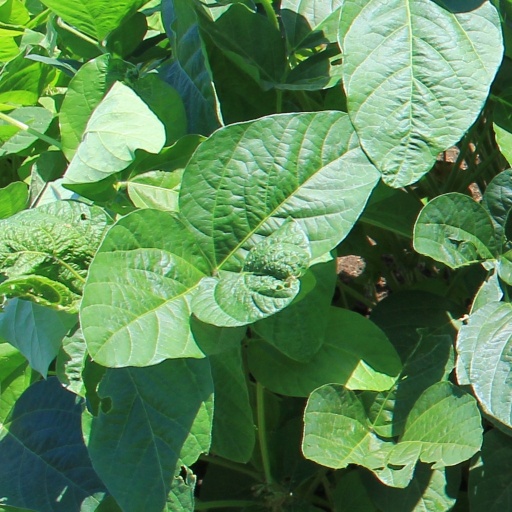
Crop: soybean